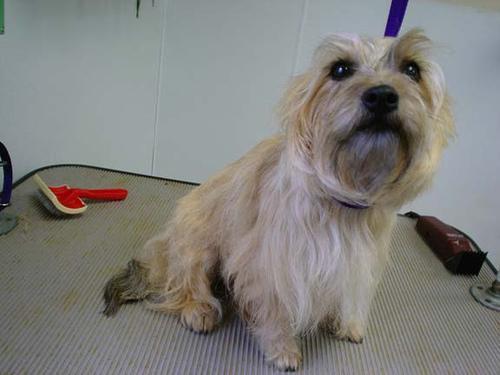
cairn